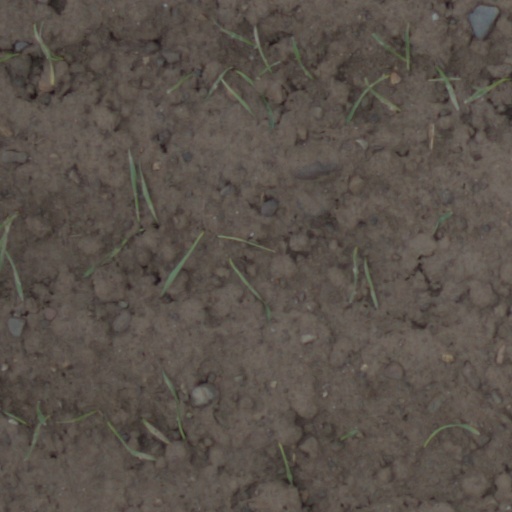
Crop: wheat